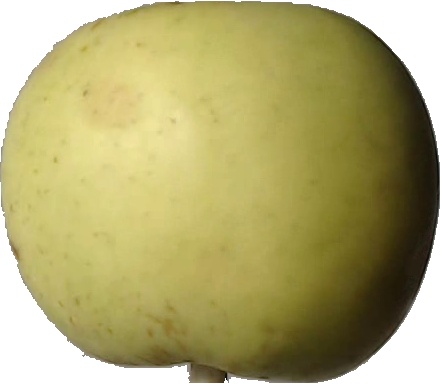
Label: apple_golden_3